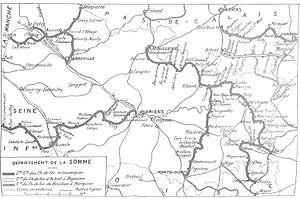
Plan du réseau départemental de chemins de fer secondaires du département de la Somme - 1928
Hangest-en-Santerre est une commune française située dans le département de la Somme, en région Hauts-de-France.
Monchy-Lagache est une commune française située dans le département de la Somme, en région Hauts-de-France.
Le Quesnel est une commune française située dans le département de la Somme, en région Hauts-de-France.
Le réseau des Chemins de fer départementaux de la Somme, concédé à la Société générale des chemins de fer économiques était un réseau départemental de voies ferrées d'intérêt local à voie métrique, qui compta jusqu'à 329 km de lignes, organisées en trois groupes géographiques :